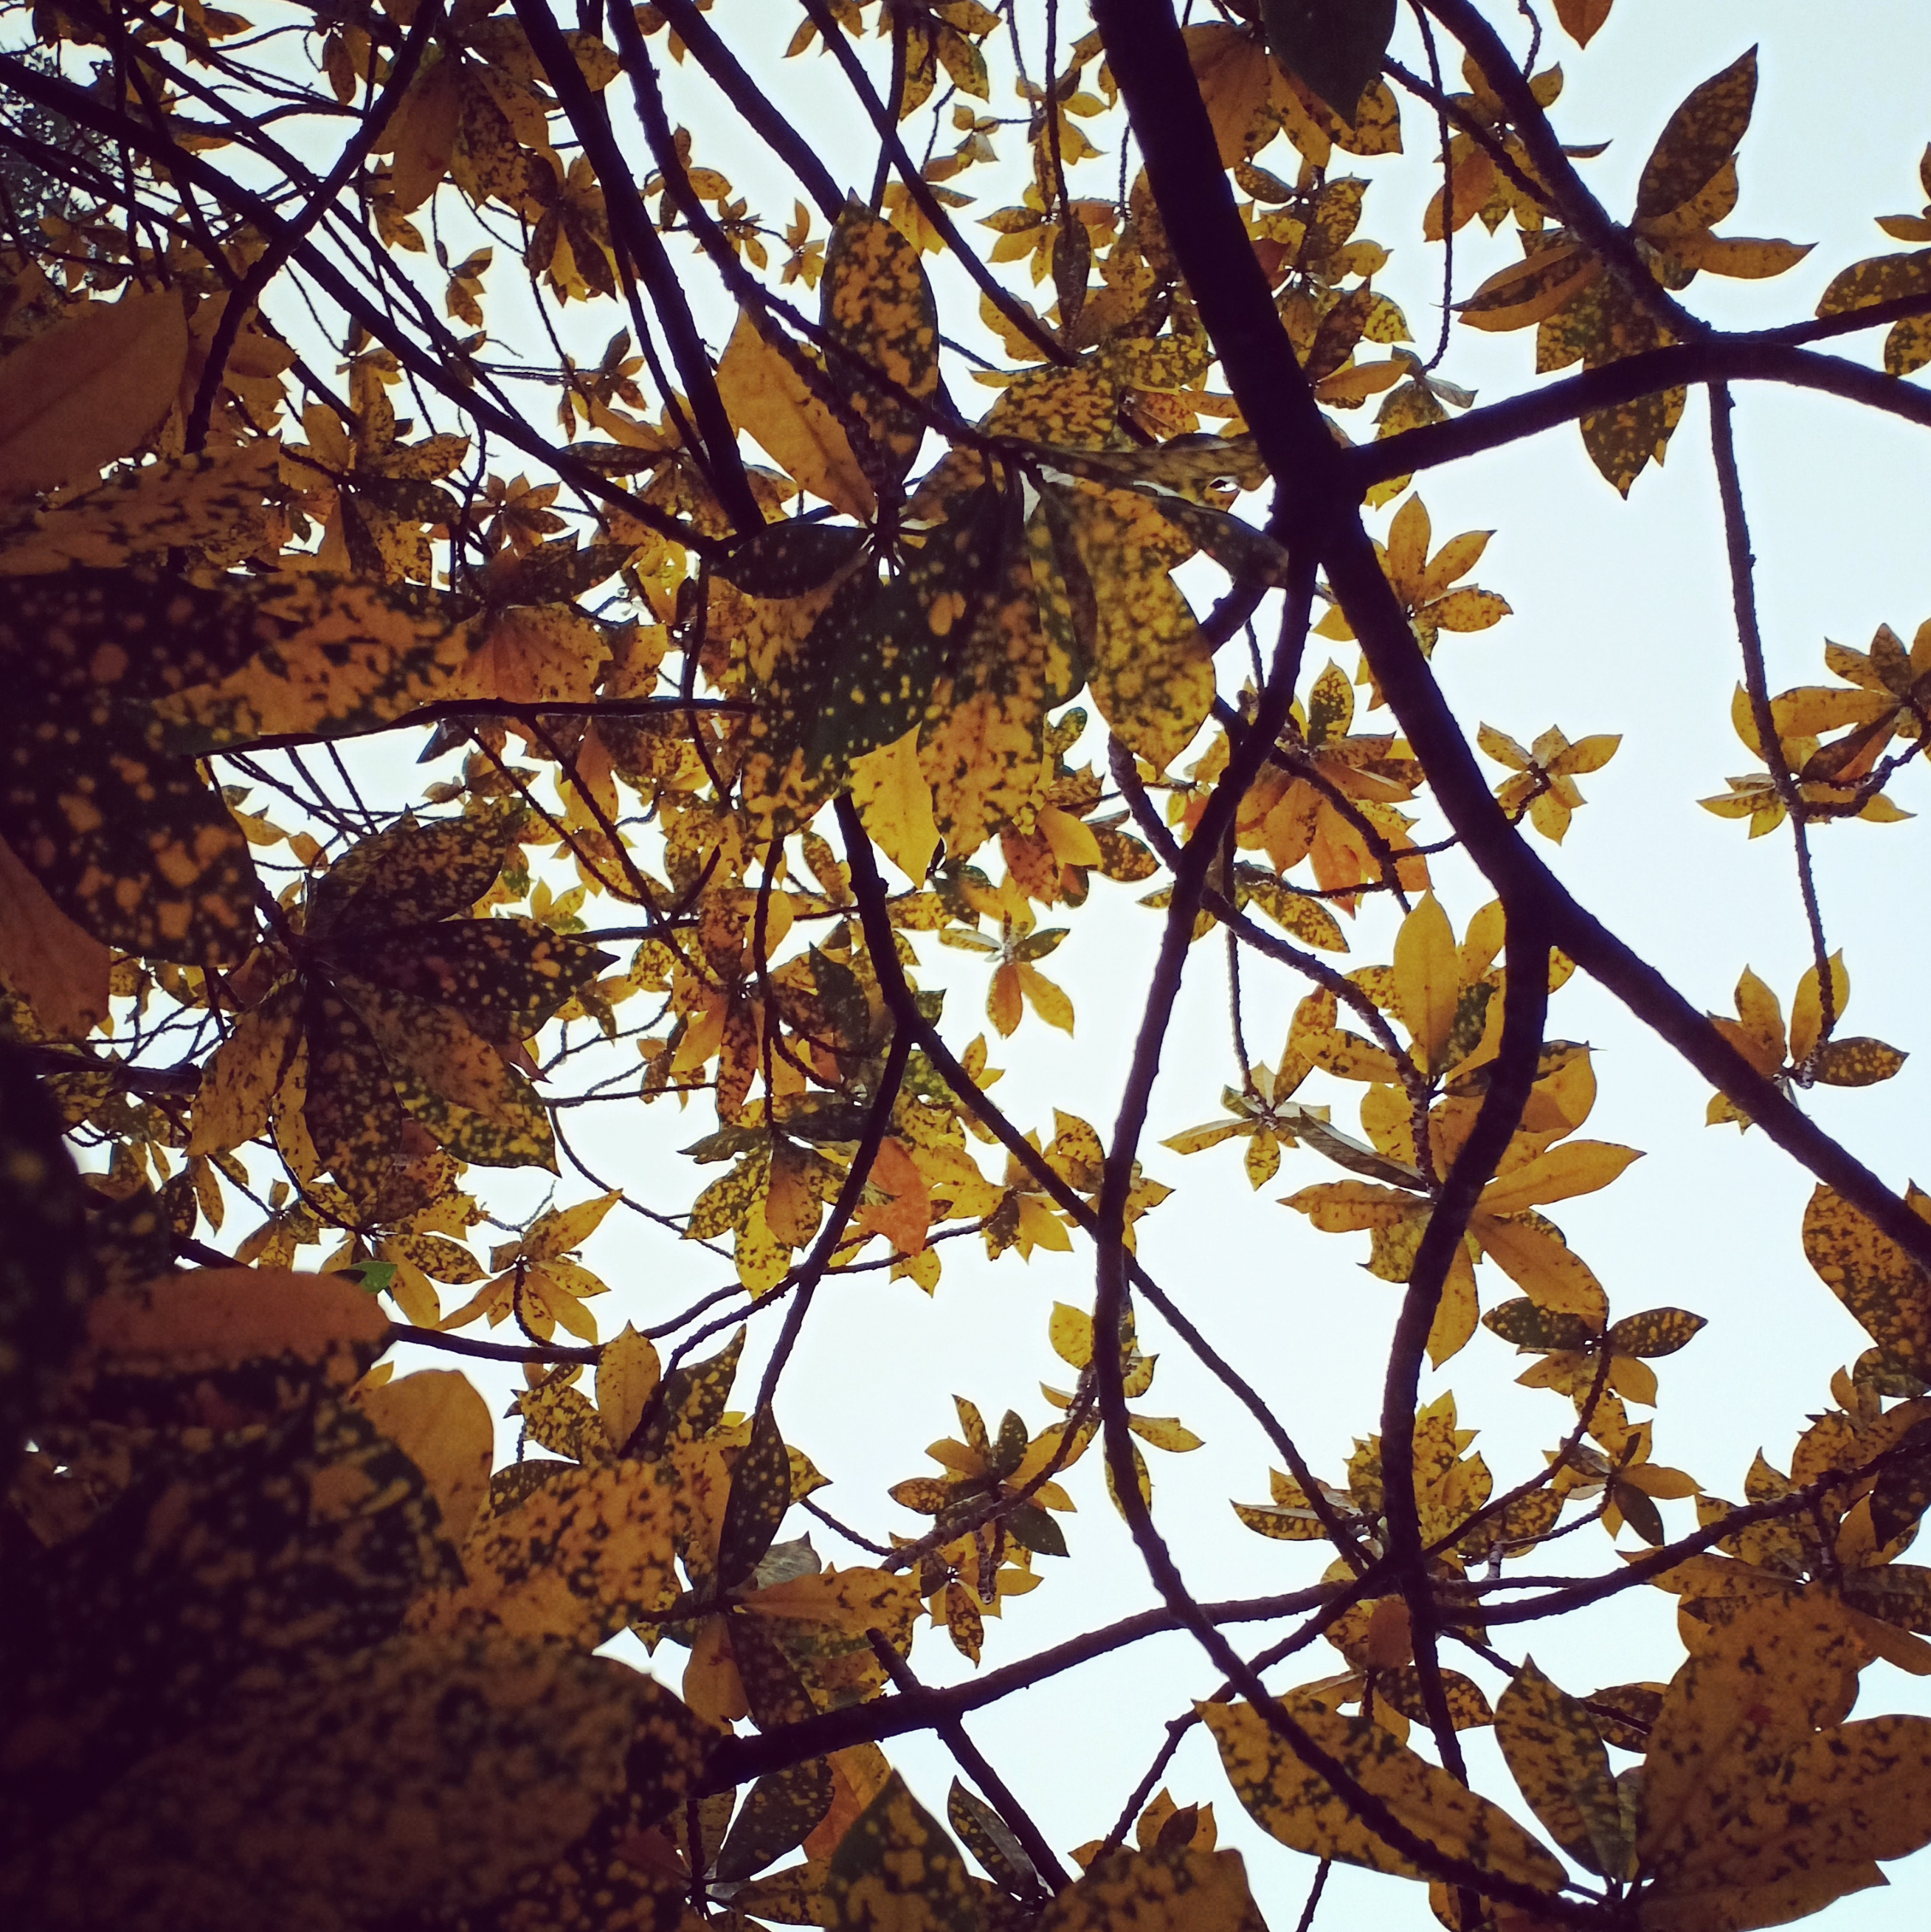
yellow, leaf, branch, tree, plant, flower, twig, botany, woody plant, spring, sky, sunlight, plant stem, Tints and shades, autumn